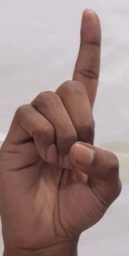
ASL sign: D